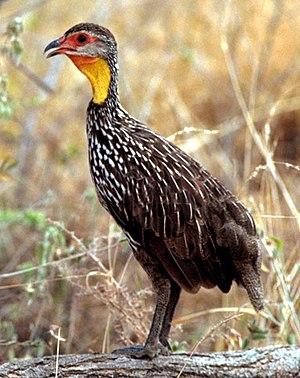
Le Francolin à cou jaune est une espèce d'oiseaux de la famille des Phasianidae.
Francolinus est un genre d'oiseaux de la famille des Phasianidae. Ces espèces sont incapables de voler.
Francolin est un nom vernaculaire ambigu désignant en français certains oiseaux de l'ordre des Galliformes et de la famille des Phasianidae.